List of Victorian Government infrastructure plans, proposals and studies

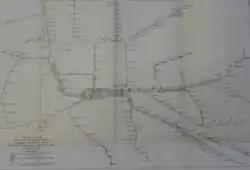
Proposed extensions to Melbourne's rail network, 1940.

A 1940 report by the Victorian Railways' Chief Engineer for Ways and Works recommended a number of rail improvement works, including an underground city railway, a line to Doncaster via the Kew spur, and the connection of the Alamein line to the Glen Waverley line at Malvern East.